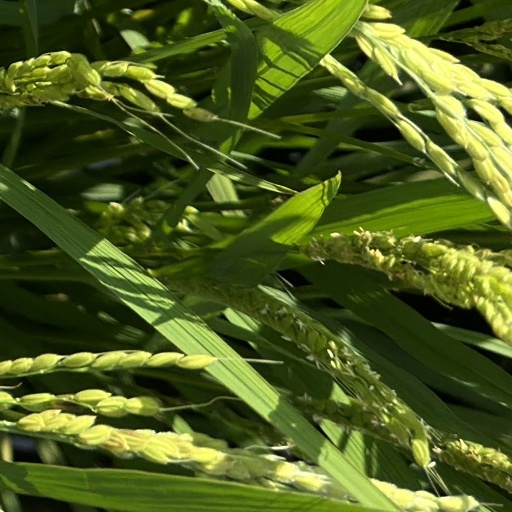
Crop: rice